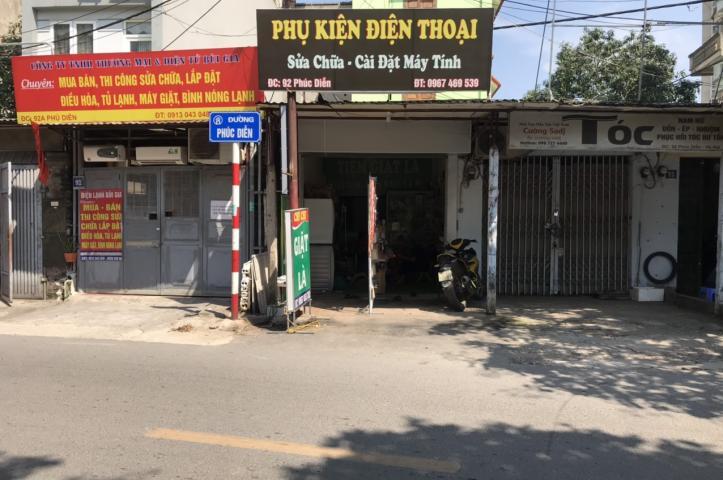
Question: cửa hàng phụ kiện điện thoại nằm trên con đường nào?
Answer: đường phúc diễn